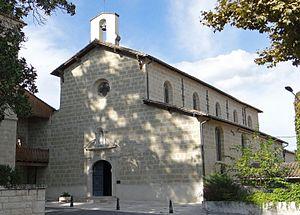
Seyches - Église du Martyre-de-Saint-Jean-Baptiste This building is indexed in the Base Mérimée, a database of architectural heritage maintained by the French Ministry of Culture,
Seyches est une commune du sud-ouest de la France, située dans le département de Lot-et-Garonne, en région Nouvelle-Aquitaine.